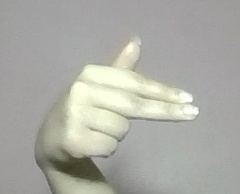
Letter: ghain